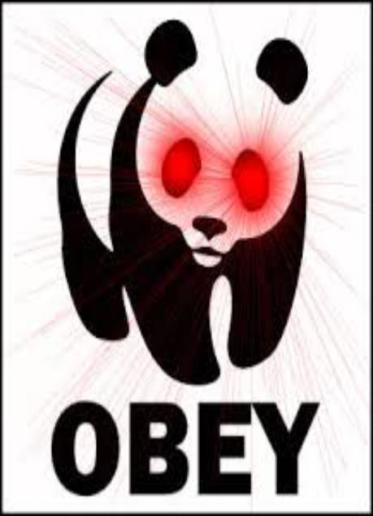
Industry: Clothes